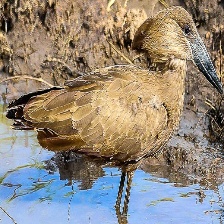
Species: HAMERKOP
Scientific name: SCOPUS UMBRETTA